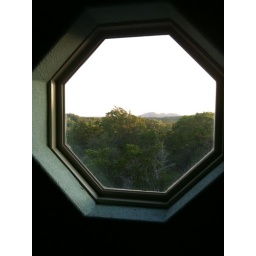
The view out the window in our room in the house on Canyon Lake.